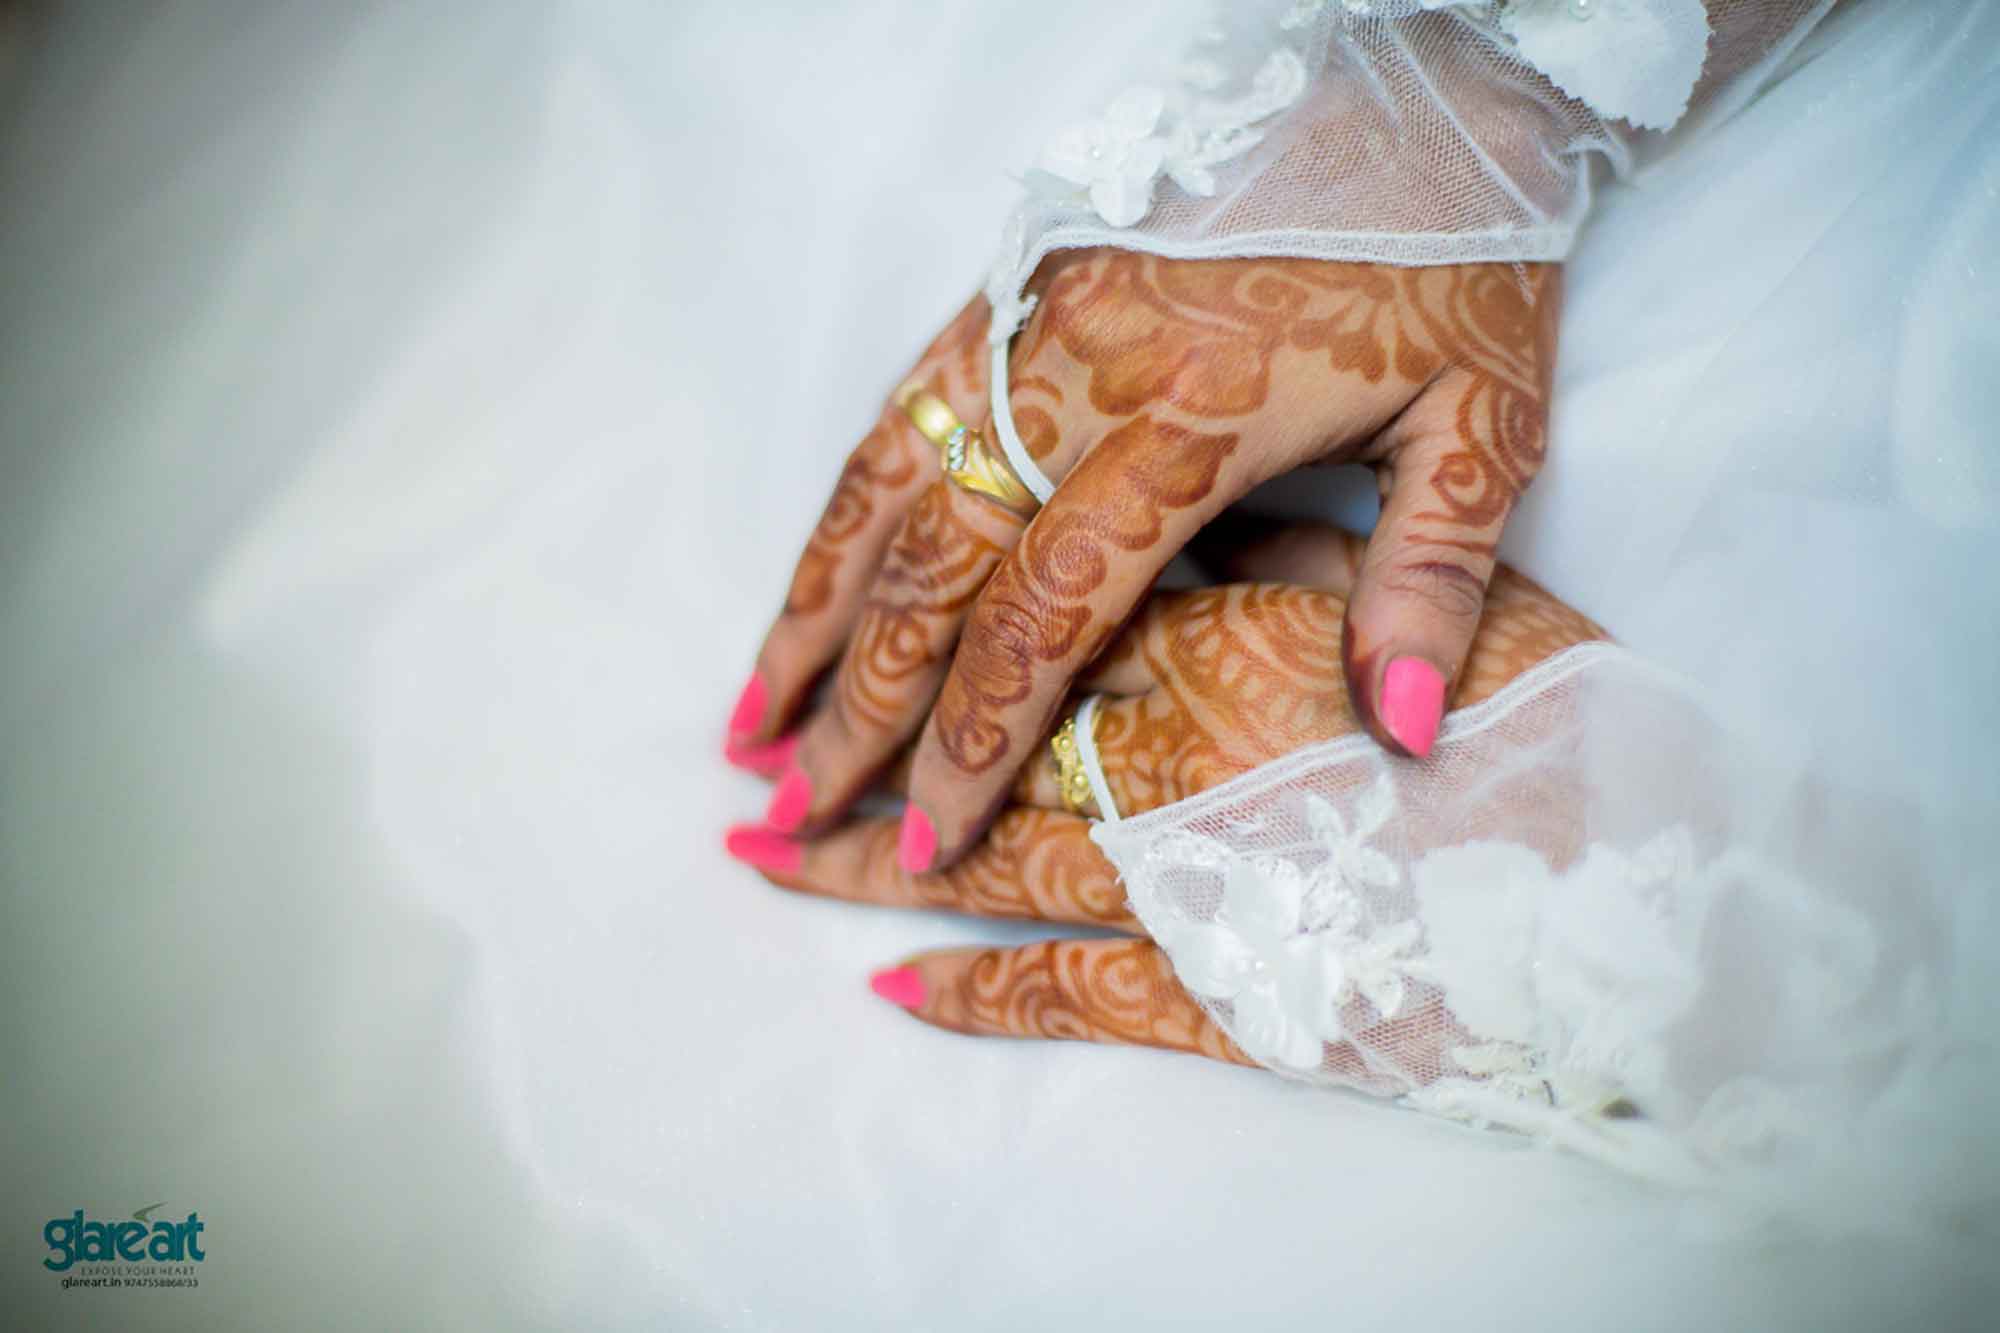
christian, traditional, wedding, photography, hand, finger, design, mehndi, henna, pattern, nail, bride, ceremony